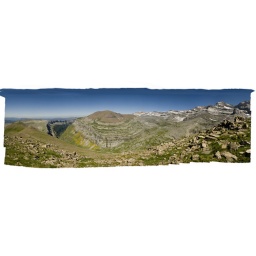
The banana shaped curve of the Ordesa canyon gravitating around the mass of Tubacor